2001 Masters (snooker)

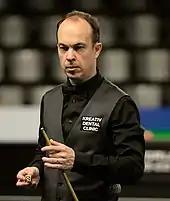
Fergal O'Brien reached the final, beating Dave Harold in the semi-finals.

Both of the semi-finals occurred on 10 February. The first-semi-final was between Hendry and Hunter. The match was tied at 3–3; Hunter made a 101 century break in frame four and a 99 break in the fifth. Hunter won frame seven and Hendry the eighth. Hunter took the lead with breaks of 60 and 65 in frame nine won him and then secured the match 6–4 on a fluked green to the centre pocket and a clearance up to the . Hunter said that defeating Hendry in the arena "has to be the best result I have ever achieved". He was aware the latter was missing long-distance pots. "Stephen had a couple of decent breaks so it was important I did as well just to show him how well I was playing. I thought I would be nervous at the end but I was totally relaxed." Hendry commented Hunter was better that day but felt he could have won had he potted a quarter of the long-range shots he played, adding, "It's disappointing to lose any match anywhere and this is no exception. I hate losing and I always will."